Inti Raymi

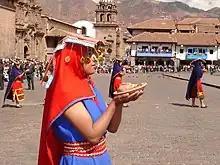
Inti Raymi, Cusco, Huacaypata, 2005

In 1944, a historical reconstruction of the Inti Raymi was directed by Faustino Espinoza Navarro and indigenous actors. The first reconstruction was based largely on the chronicles of Garcilaso de la Vega and referred only to the religious ceremony. Since 1944, an annual theatrical representation of the Inti Raymi has been taking place at Saksaywaman on June 24, two kilometers (1.24 miles) from the original site of celebration in central Cusco. It attracts thousands of tourists and local visitors.